Kadoorie Agricultural Aid Association

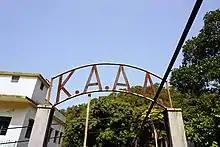
KAAA gate sign on Lantau Island.

The Kadoorie Agricultural Aid Association (KAAA) was founded in 1951 in Hong Kong by two businessmen, Lawrence and Horace Kadoorie, to help destitute refugees transform their lives through various agricultural programmes.